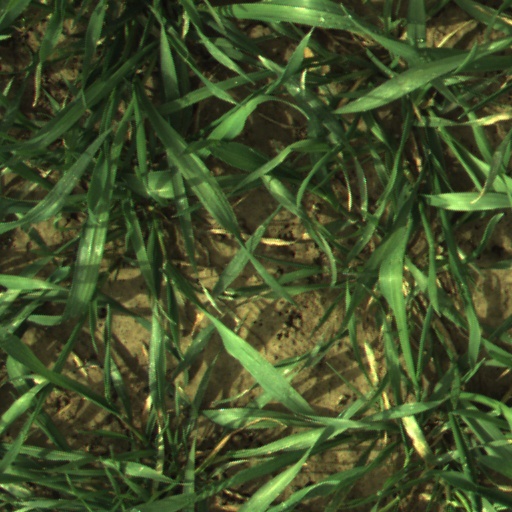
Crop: wheat